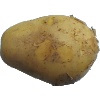
Label: Potato White 1